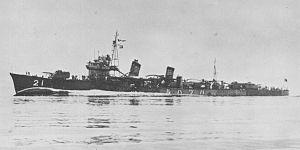
Le Hatsuharu était un destroyer de classe Hatsuharu en service dans la Marine impériale japonaise pendant la Seconde Guerre mondiale.
La classe Hatsuharu est une série de 6 destroyers de 1ᵉ classe de la Marine impériale japonaise construite après 1930.